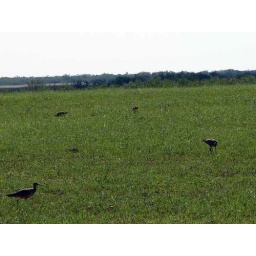
There must have been a hundred or more of these birds all over this field feeding